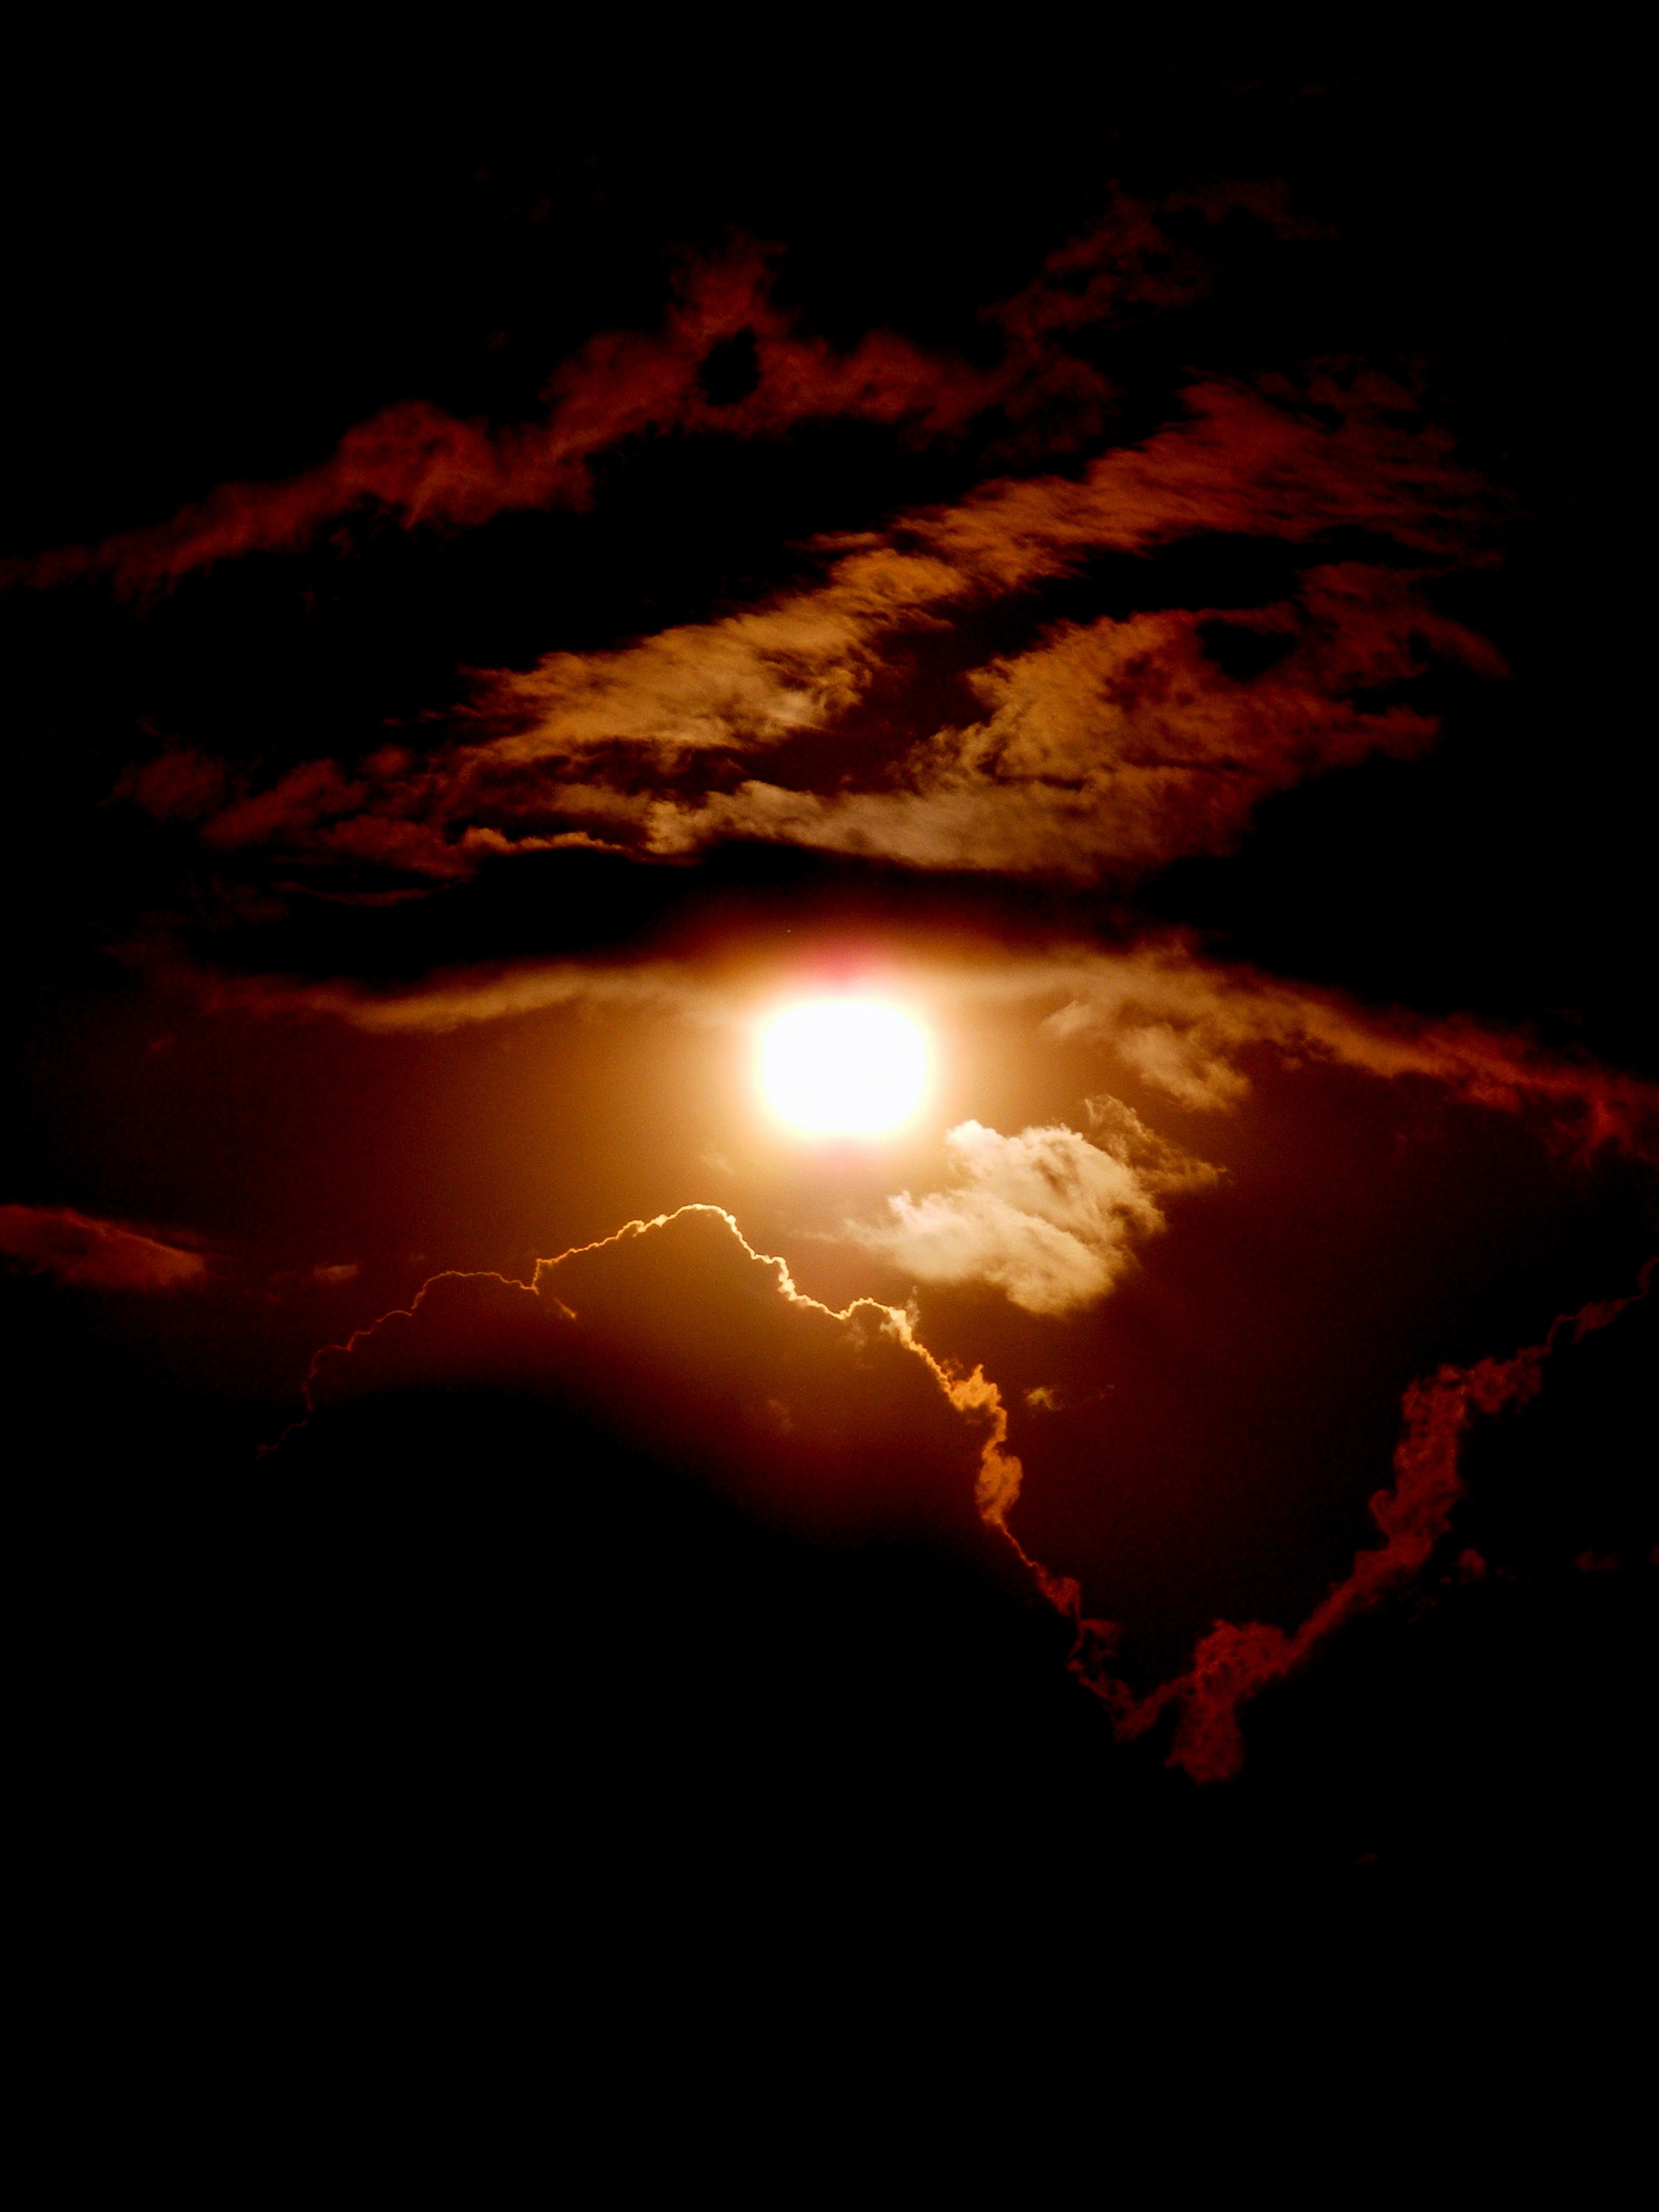
cloud, sun, sunset, night, atmosphere, fire, darkness, in the evening, geological phenomenon